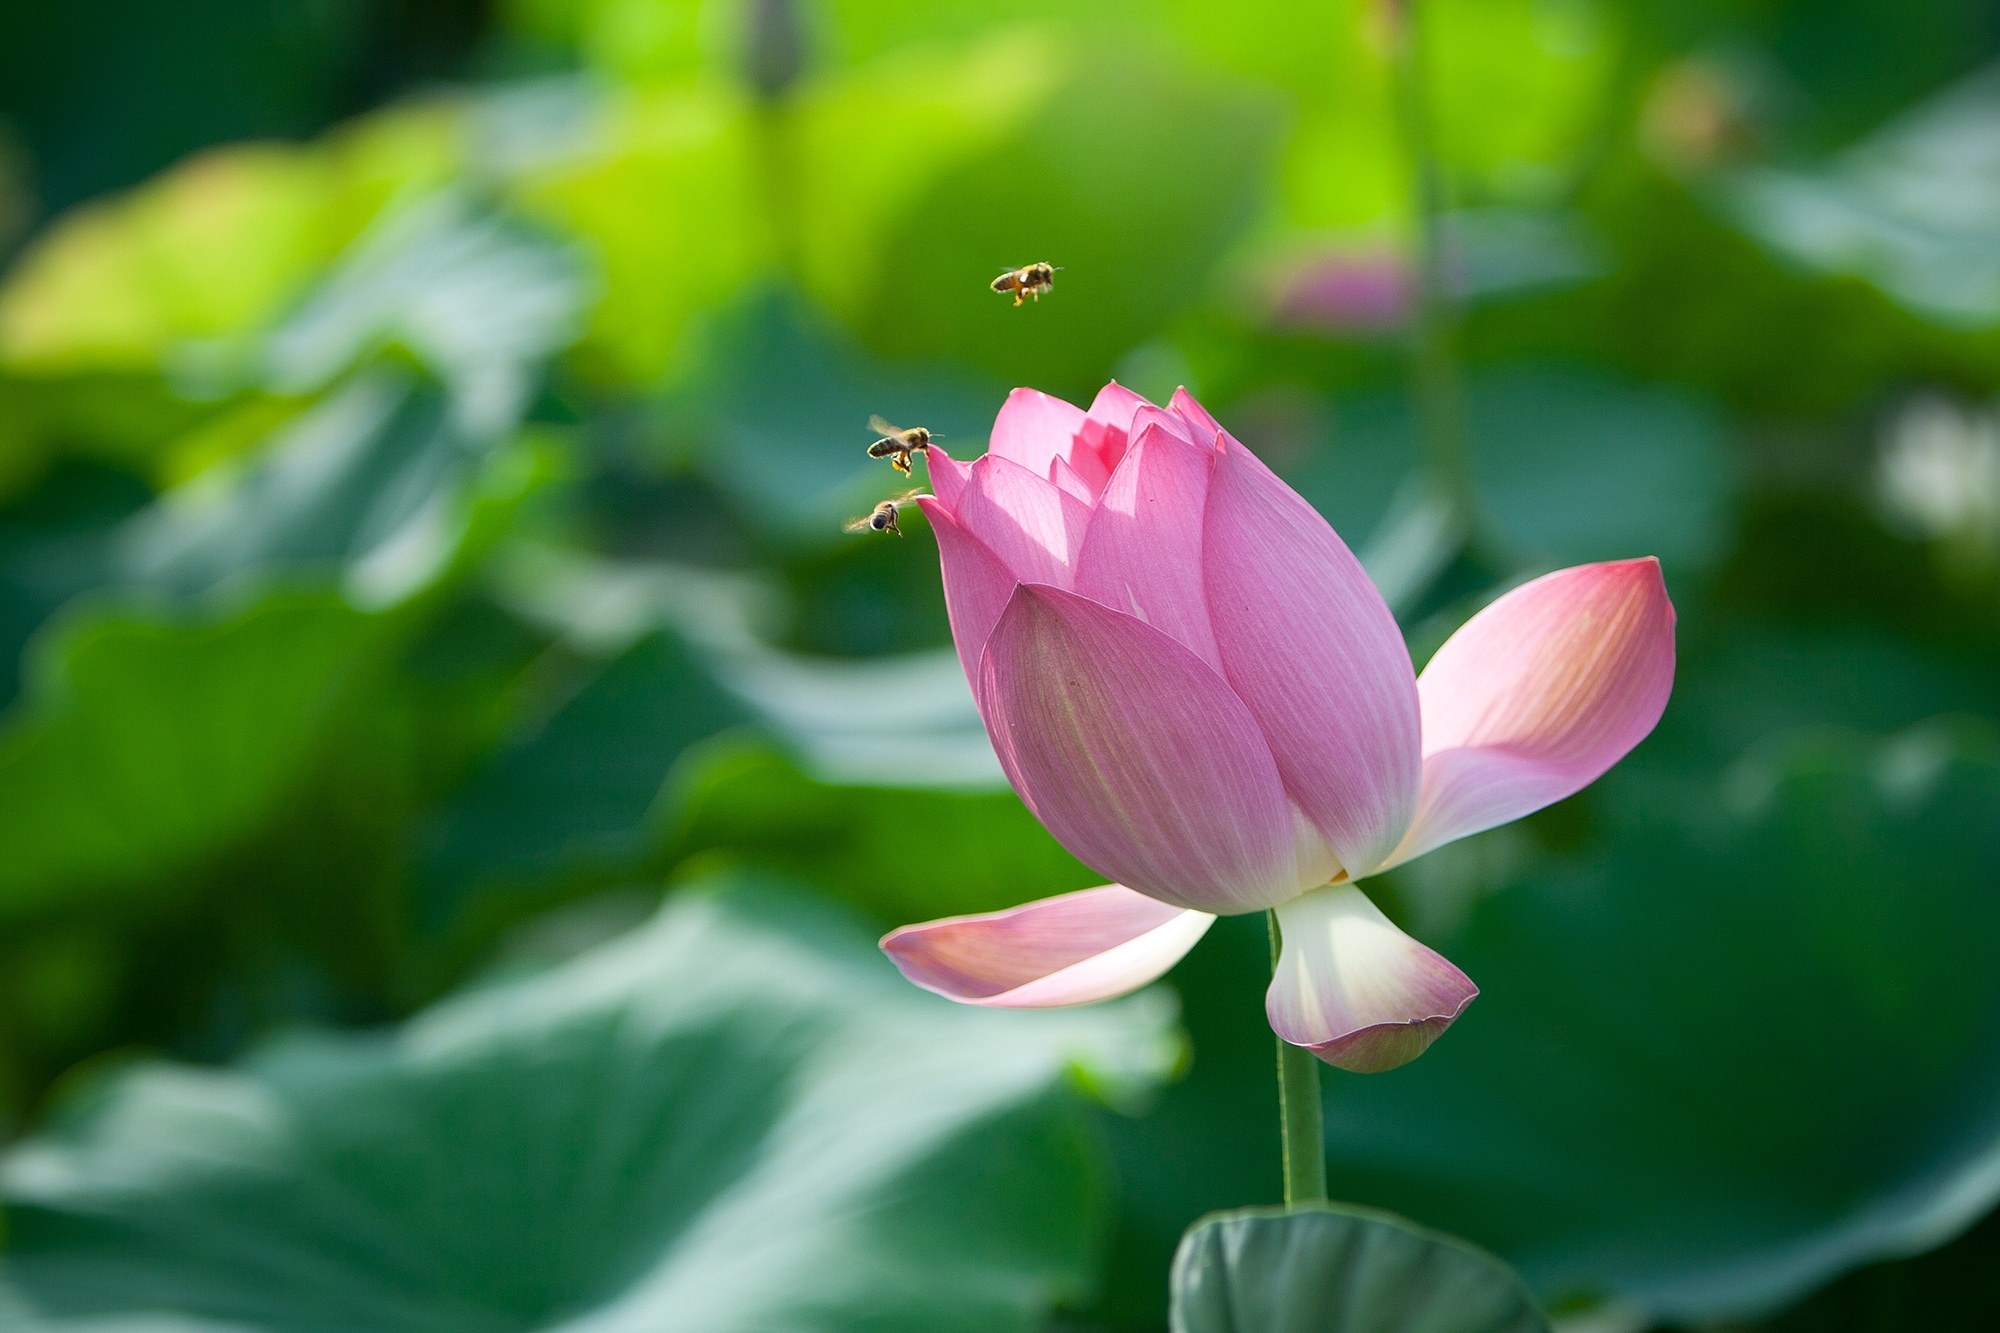
nature, blossom, plant, leaf, flower, petal, summer, green, natural, botany, nail, sacred lotus, aquatic plant, flora, flowers, close up, lotus flower, bee, insects, lotus, not, bud, aquatic plants, bees, macro photography, pink petals, flowering plant, land plant, lotus family, proteales